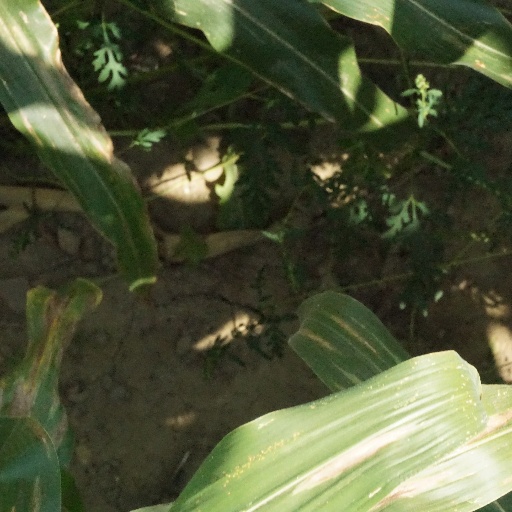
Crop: maize; corn